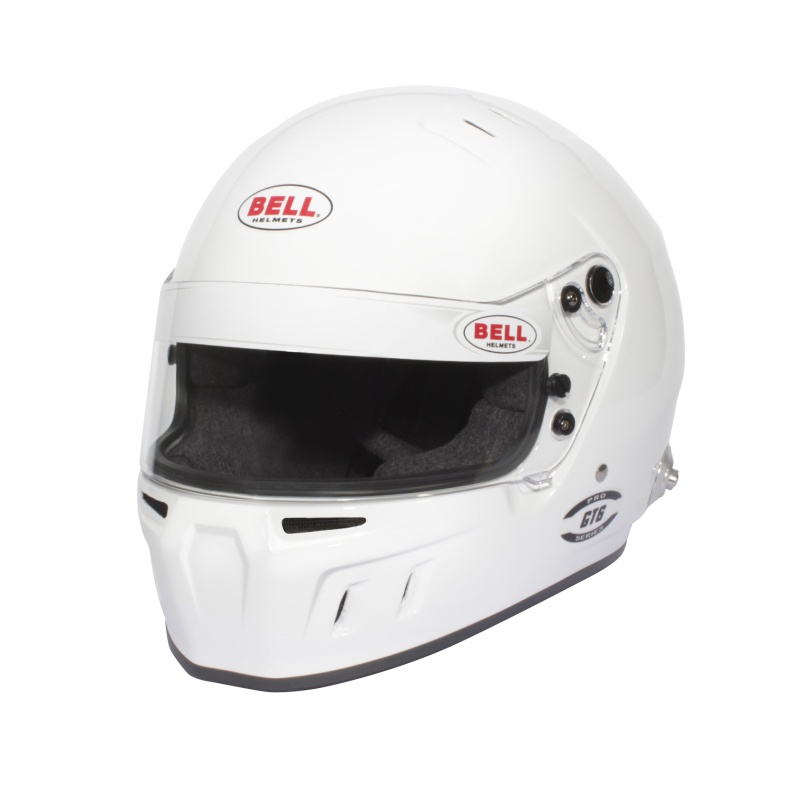
Bell GT6 6 7/8 SA2020/FIA8859 - Size 55 (White)
Bell GT6 6 7/8 SA2020/FIA8859 - Size 55 (White)
Brand: Bell
Category: Vehicles & Parts > Vehicle Parts & Accessories > Vehicle Safety & Security > Off-Road & Motor Sports Vehicle Protective Gear > Racing Helmets